Question: Please indicate a possible affordance area of the bench that can be used for sitting on
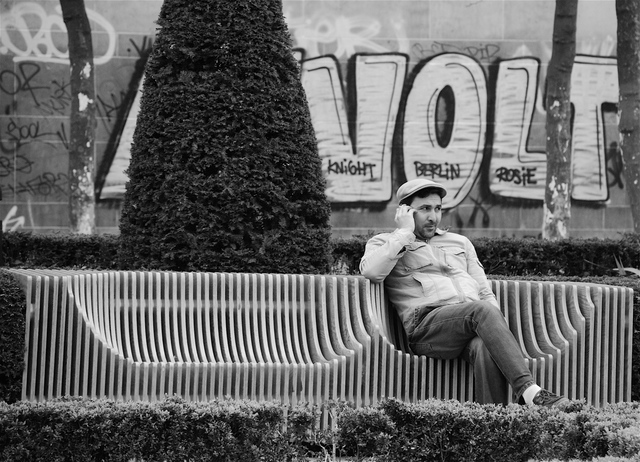
Answer: [105.5, 313.5, 572.5, 366.5]